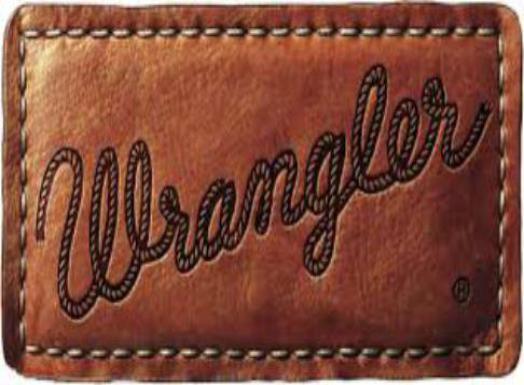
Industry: Clothes